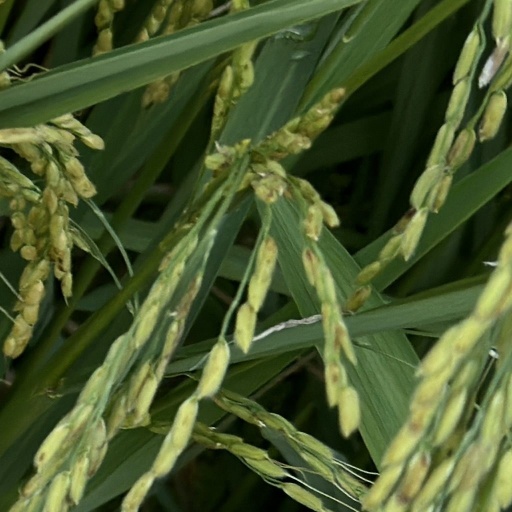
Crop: rice